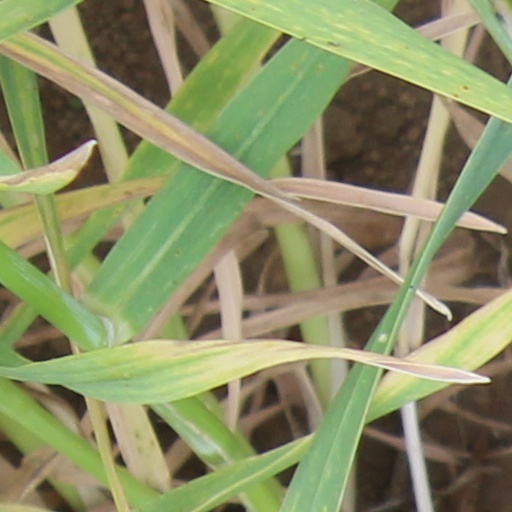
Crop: wheat